Double-decker bus

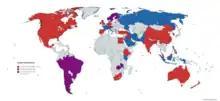
Countries with double-decker buses as a form of public transport

A double-decker bus is a bus that has two storeys or decks. Double-deckers are used primarily for commuter transport, but open-top models are used as sightseeing buses for tourists, and there are coaches too for long-distance travel. They appear in many places around the world but are presently most commonly used as mass transport in cities of Britain, and in Ireland, China, Hong Kong, Berlin and Singapore.